Silverstone Classic

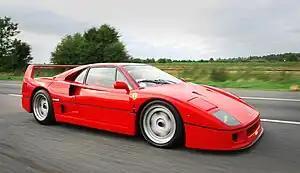
Ferrari F40 25th anniversary at 2012 Silverstone Classic

As well as the on-track racing, the Festival includes live music sets. Well known bands to have appeared in recent years include: McFly, Rick Astley, the Sugababes, ABC, The Christians and Sister Sledge. The 2024 line-up features Sophie Ellis-Bextor, Busted, and Olly Murs.